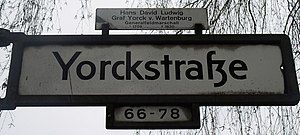
Yorckstrasse
Yorckstrasse
Yorckstrasse er en gade der forbinder de to berlinske bydele, Schöneberg og Kreuzberg i Berlin i Tyskland. Gaden udgør en af de centrale forbindelsesgader fra James Hobrechts generalplan fra 1862.